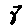
Label: 8